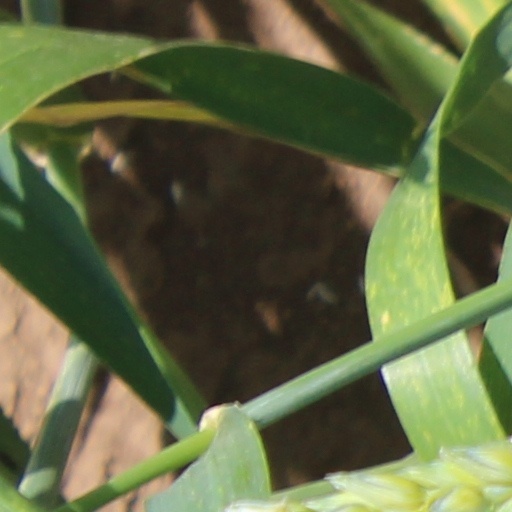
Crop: wheat